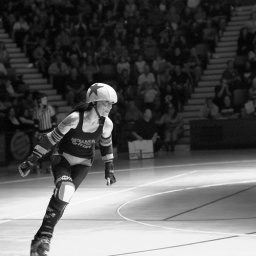
Kicken Red Vixen in black and white